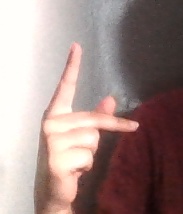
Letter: dha